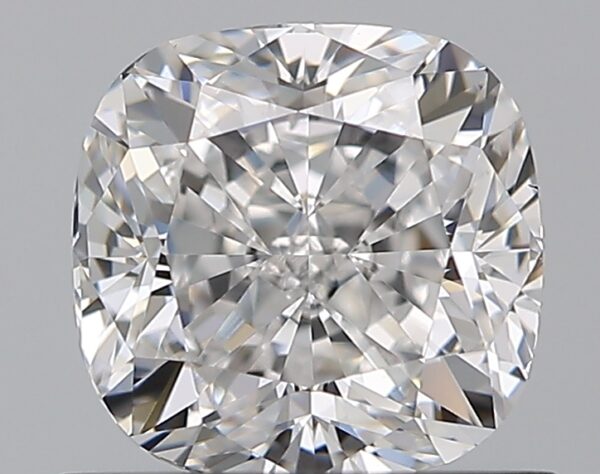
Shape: cushion
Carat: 0.91
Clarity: VS1
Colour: D
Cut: VG
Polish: VG
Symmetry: VG
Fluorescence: N
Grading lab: GIA
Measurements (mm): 5.51 x 5.39 x 3.68